Huayna Picchu

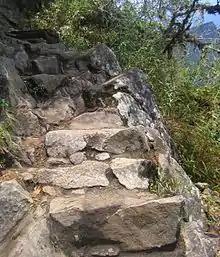
The track to the peak

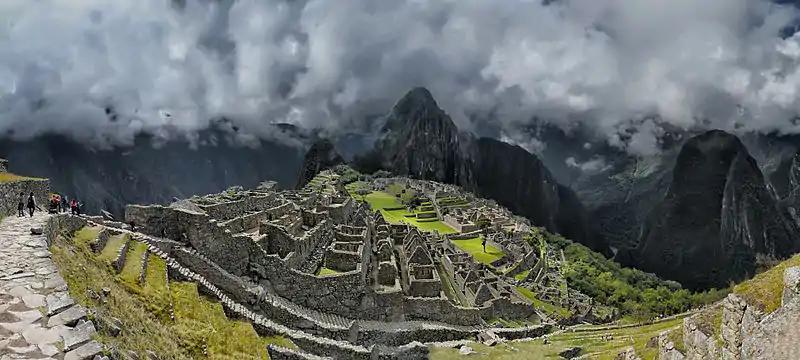
Panoramic view of Machu Picchu, with Huayna Picchu at the background

Huayna Picchu, , is a mountain in Peru around which the Urubamba River bends. It is located in the Cusco Region, Urubamba Province, Machupicchu District. It rises over Machu Picchu, the so-called Lost City of the Incas. The Incas built a trail up the side of the Huayna Picchu and constructed temples and terraces at its top. The peak of Huayna Picchu is above sea level, or about higher than Machu Picchu.